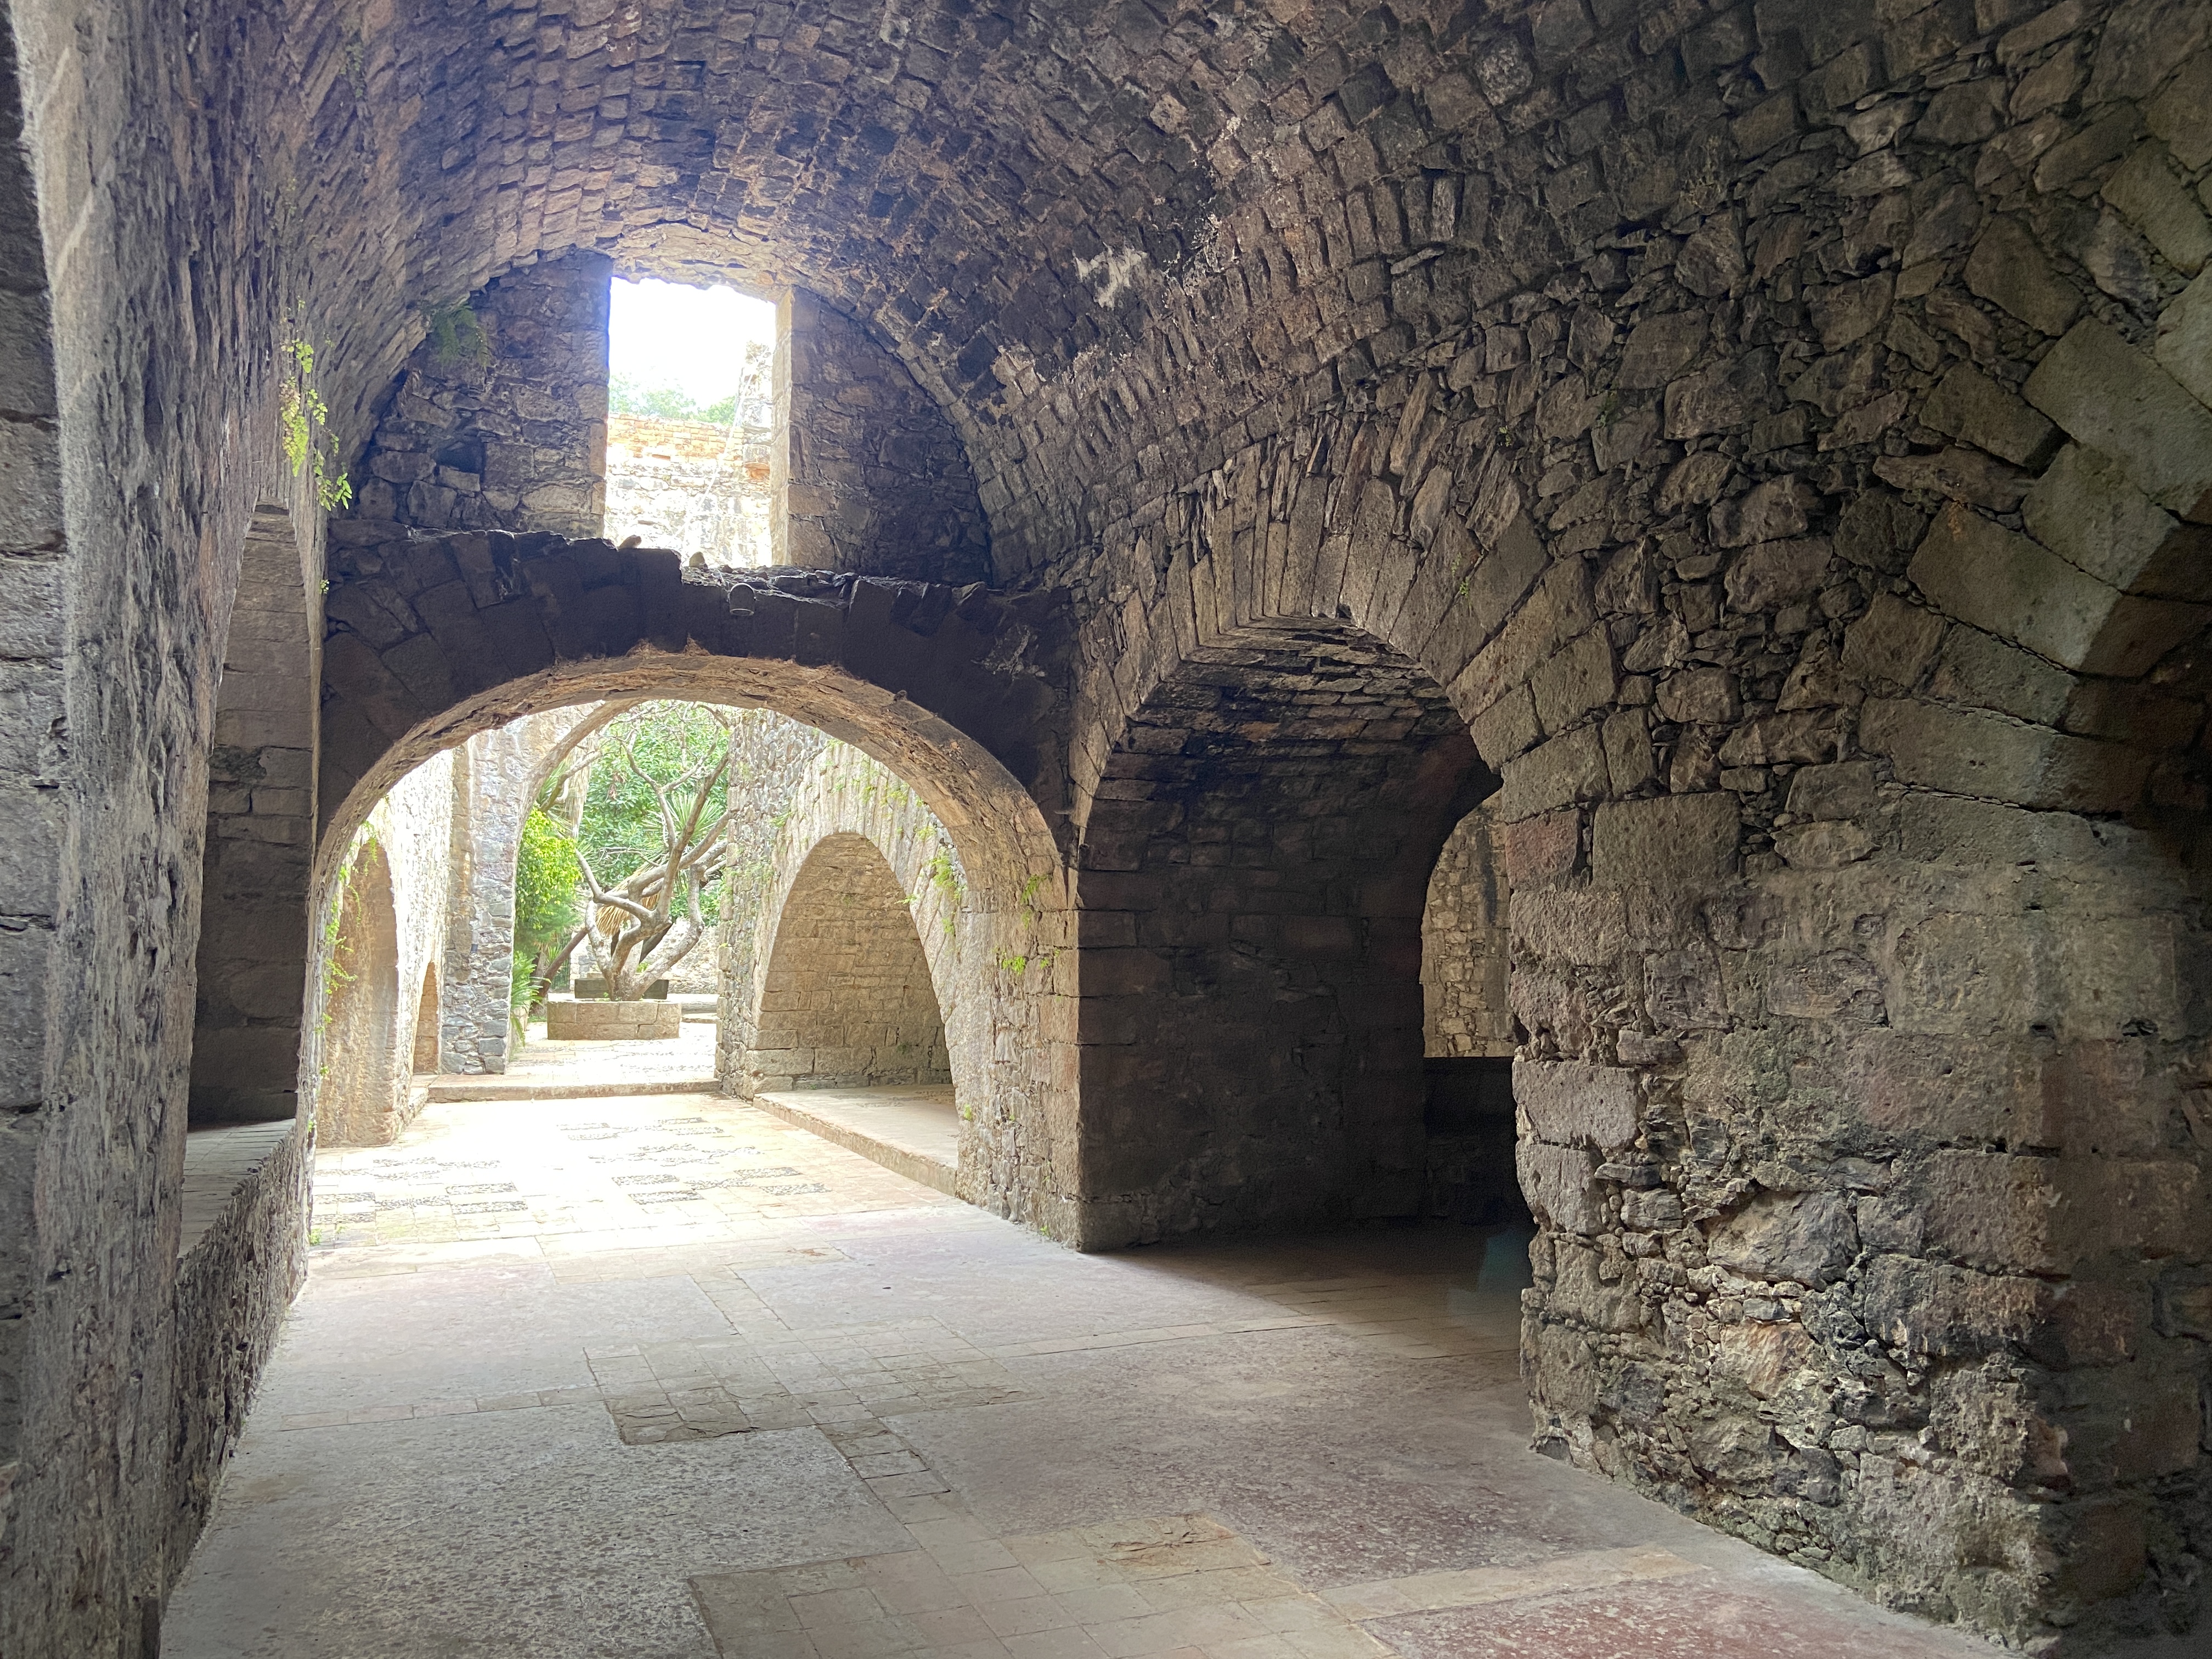
art, road surface, road, Tints and shades, vault, arcade, brick, arch, tunnel, medieval architecture, history, cobblestone, historic site, shadow, symmetry, darkness, street, walkway, ancient history, stone wall, concrete, tree, crypt, flooring, holy places, tourism